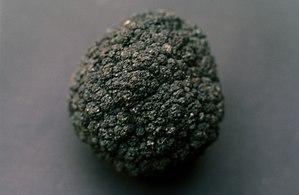
Les nodules polymétalliques, aussi appelés nodules de manganèse, sont des concrétions rocheuses reposant sur le lit océanique ; ils sont formés de cercles concentriques d’hydroxydes de fer et de manganèse autour d’un noyau.